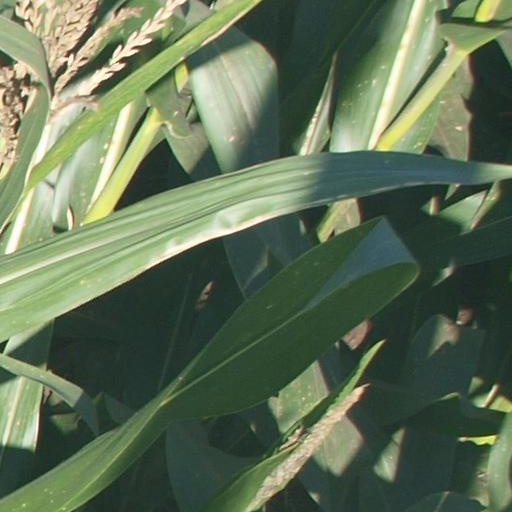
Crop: maize; corn